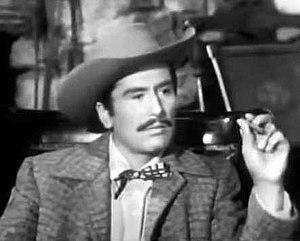
Americo Zorilla Alaniz dit «Rico», est un acteur américain d'origine mexicaine. Après une carrière cinématographique, il interprètera des rôles dans des films et des séries dédiés à la télévision comme Rintintin.